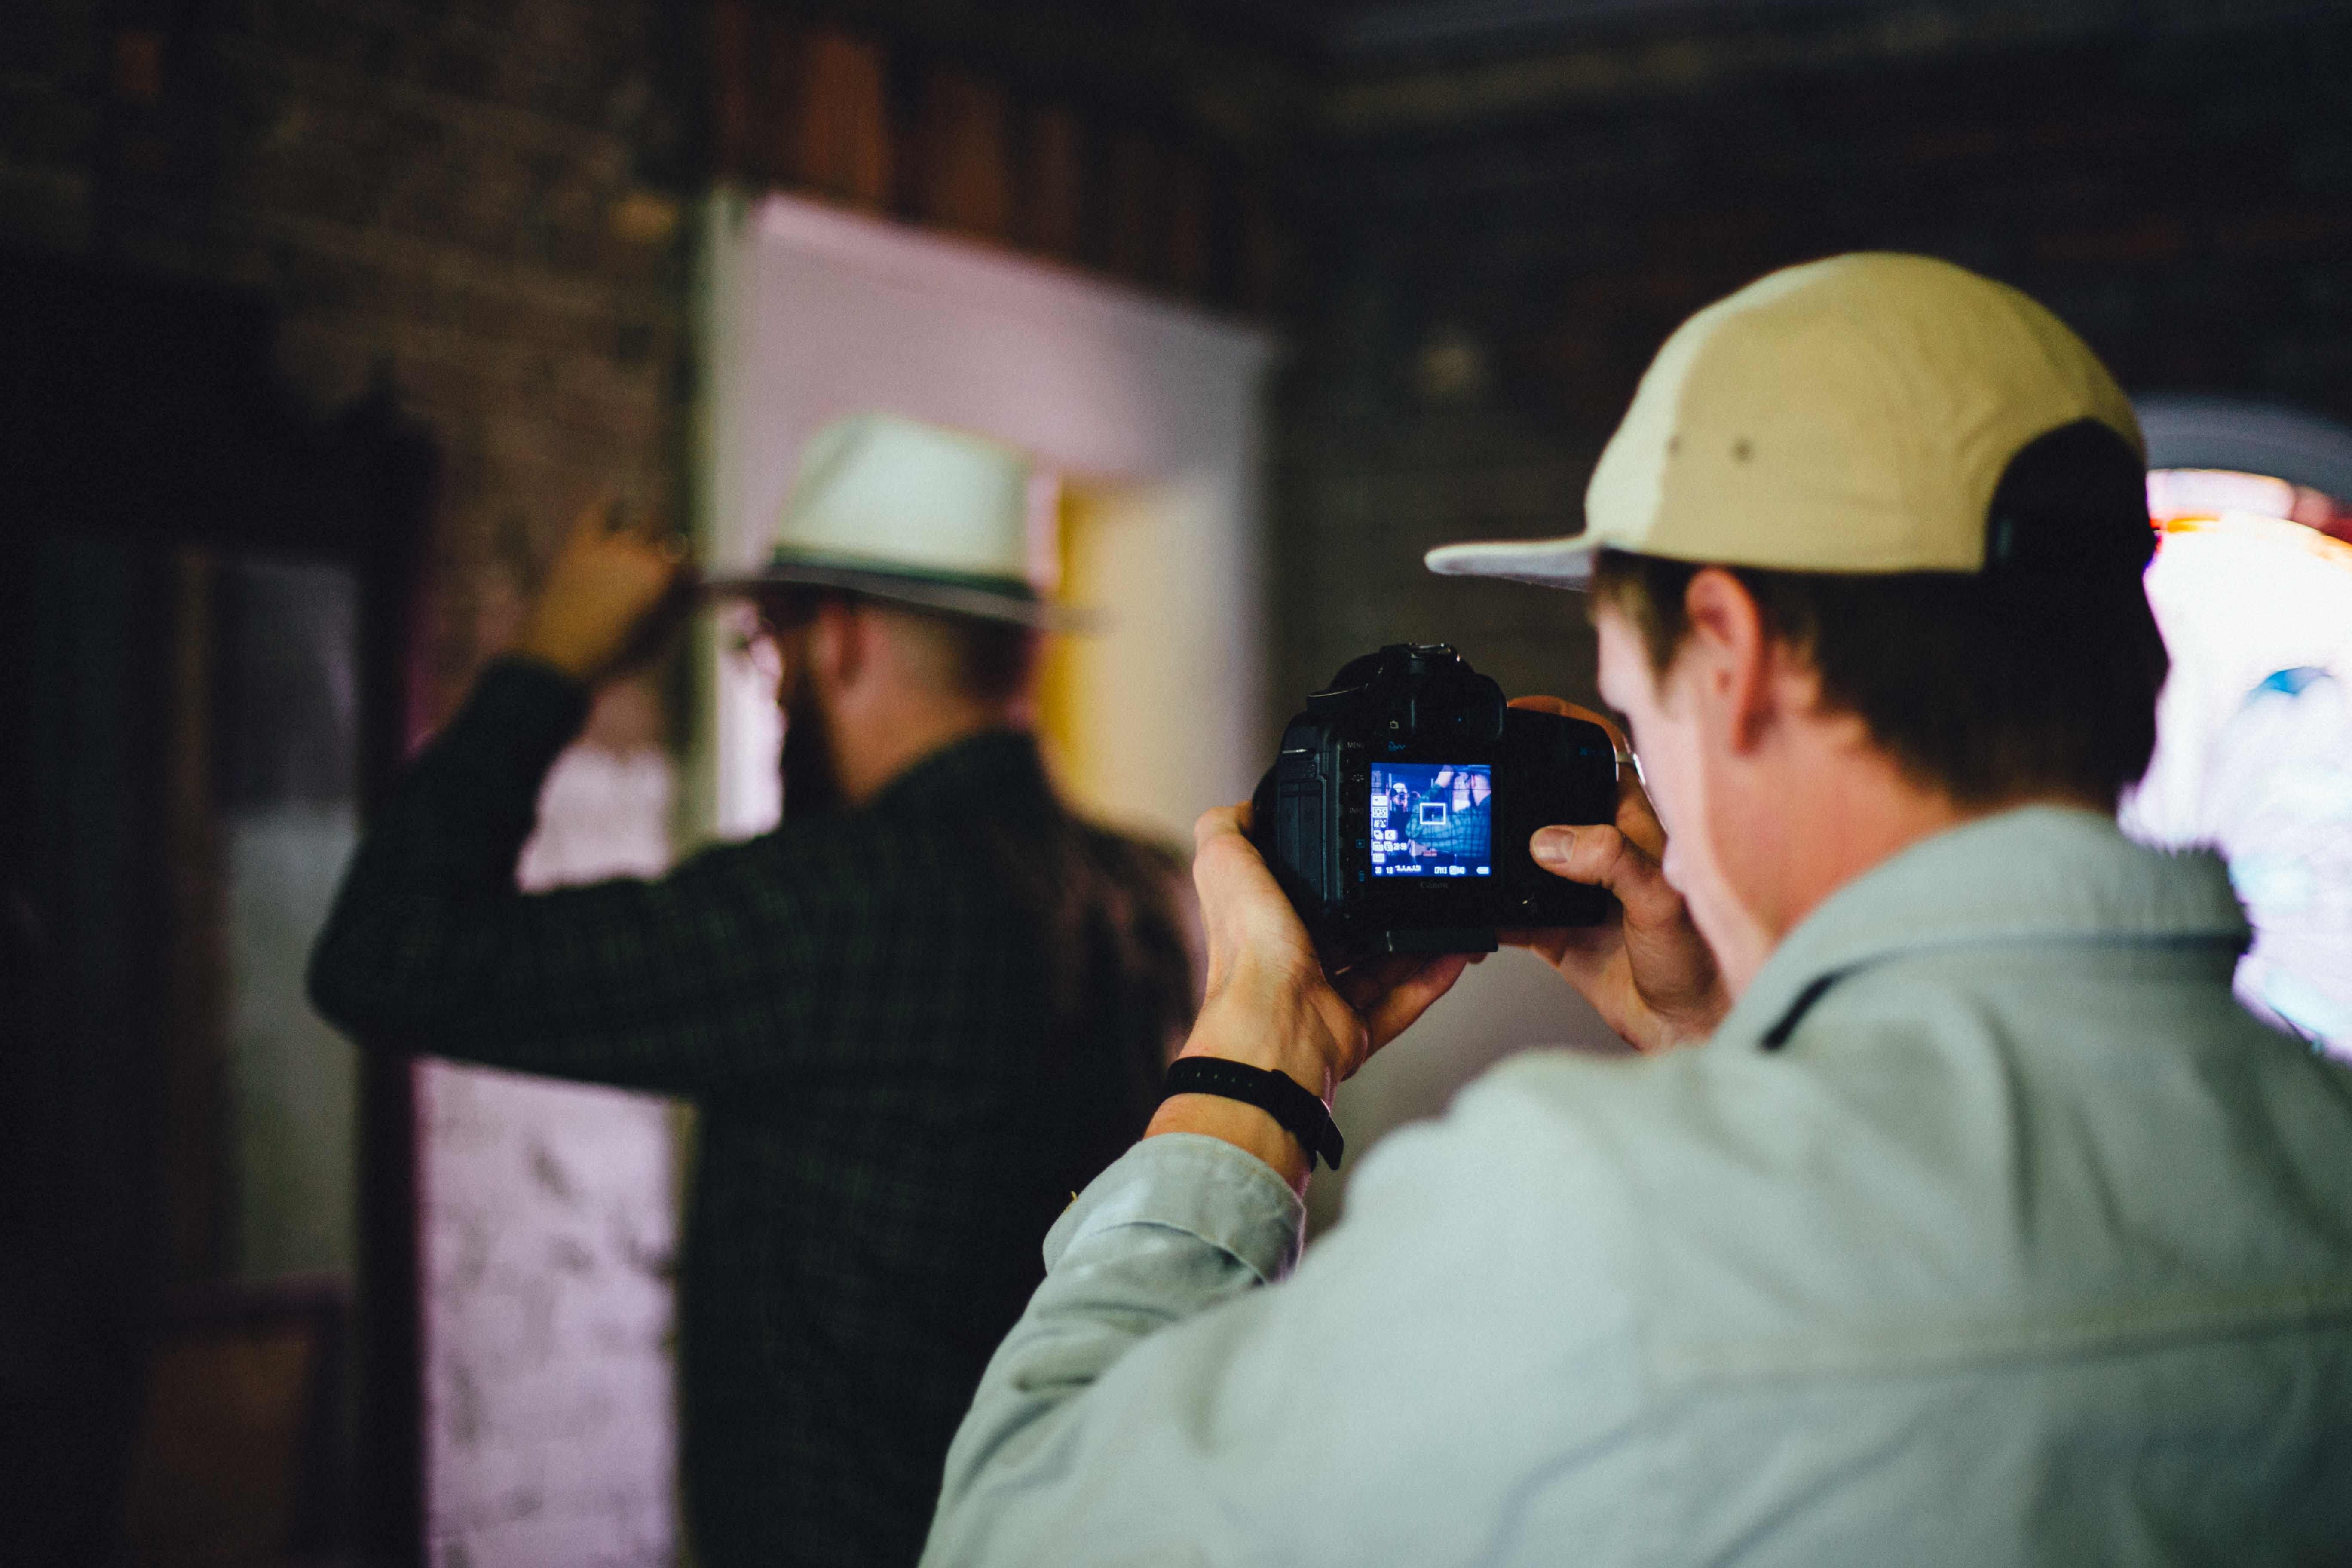
man, person, blur, people, camera, photographer, fashion, close up, wrist watch, focus, cap, photograph, police, outfit, wear, adult, career, checkered